Describe the emotion expressed in this image:  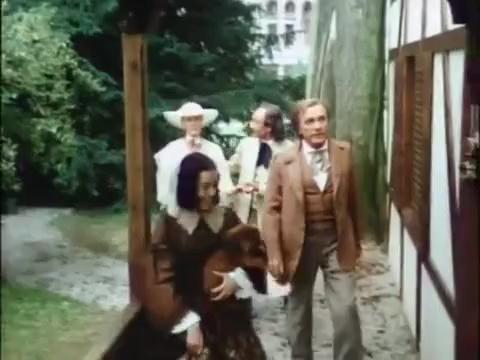
This person displays Pain, valence and arousal with high intensity.